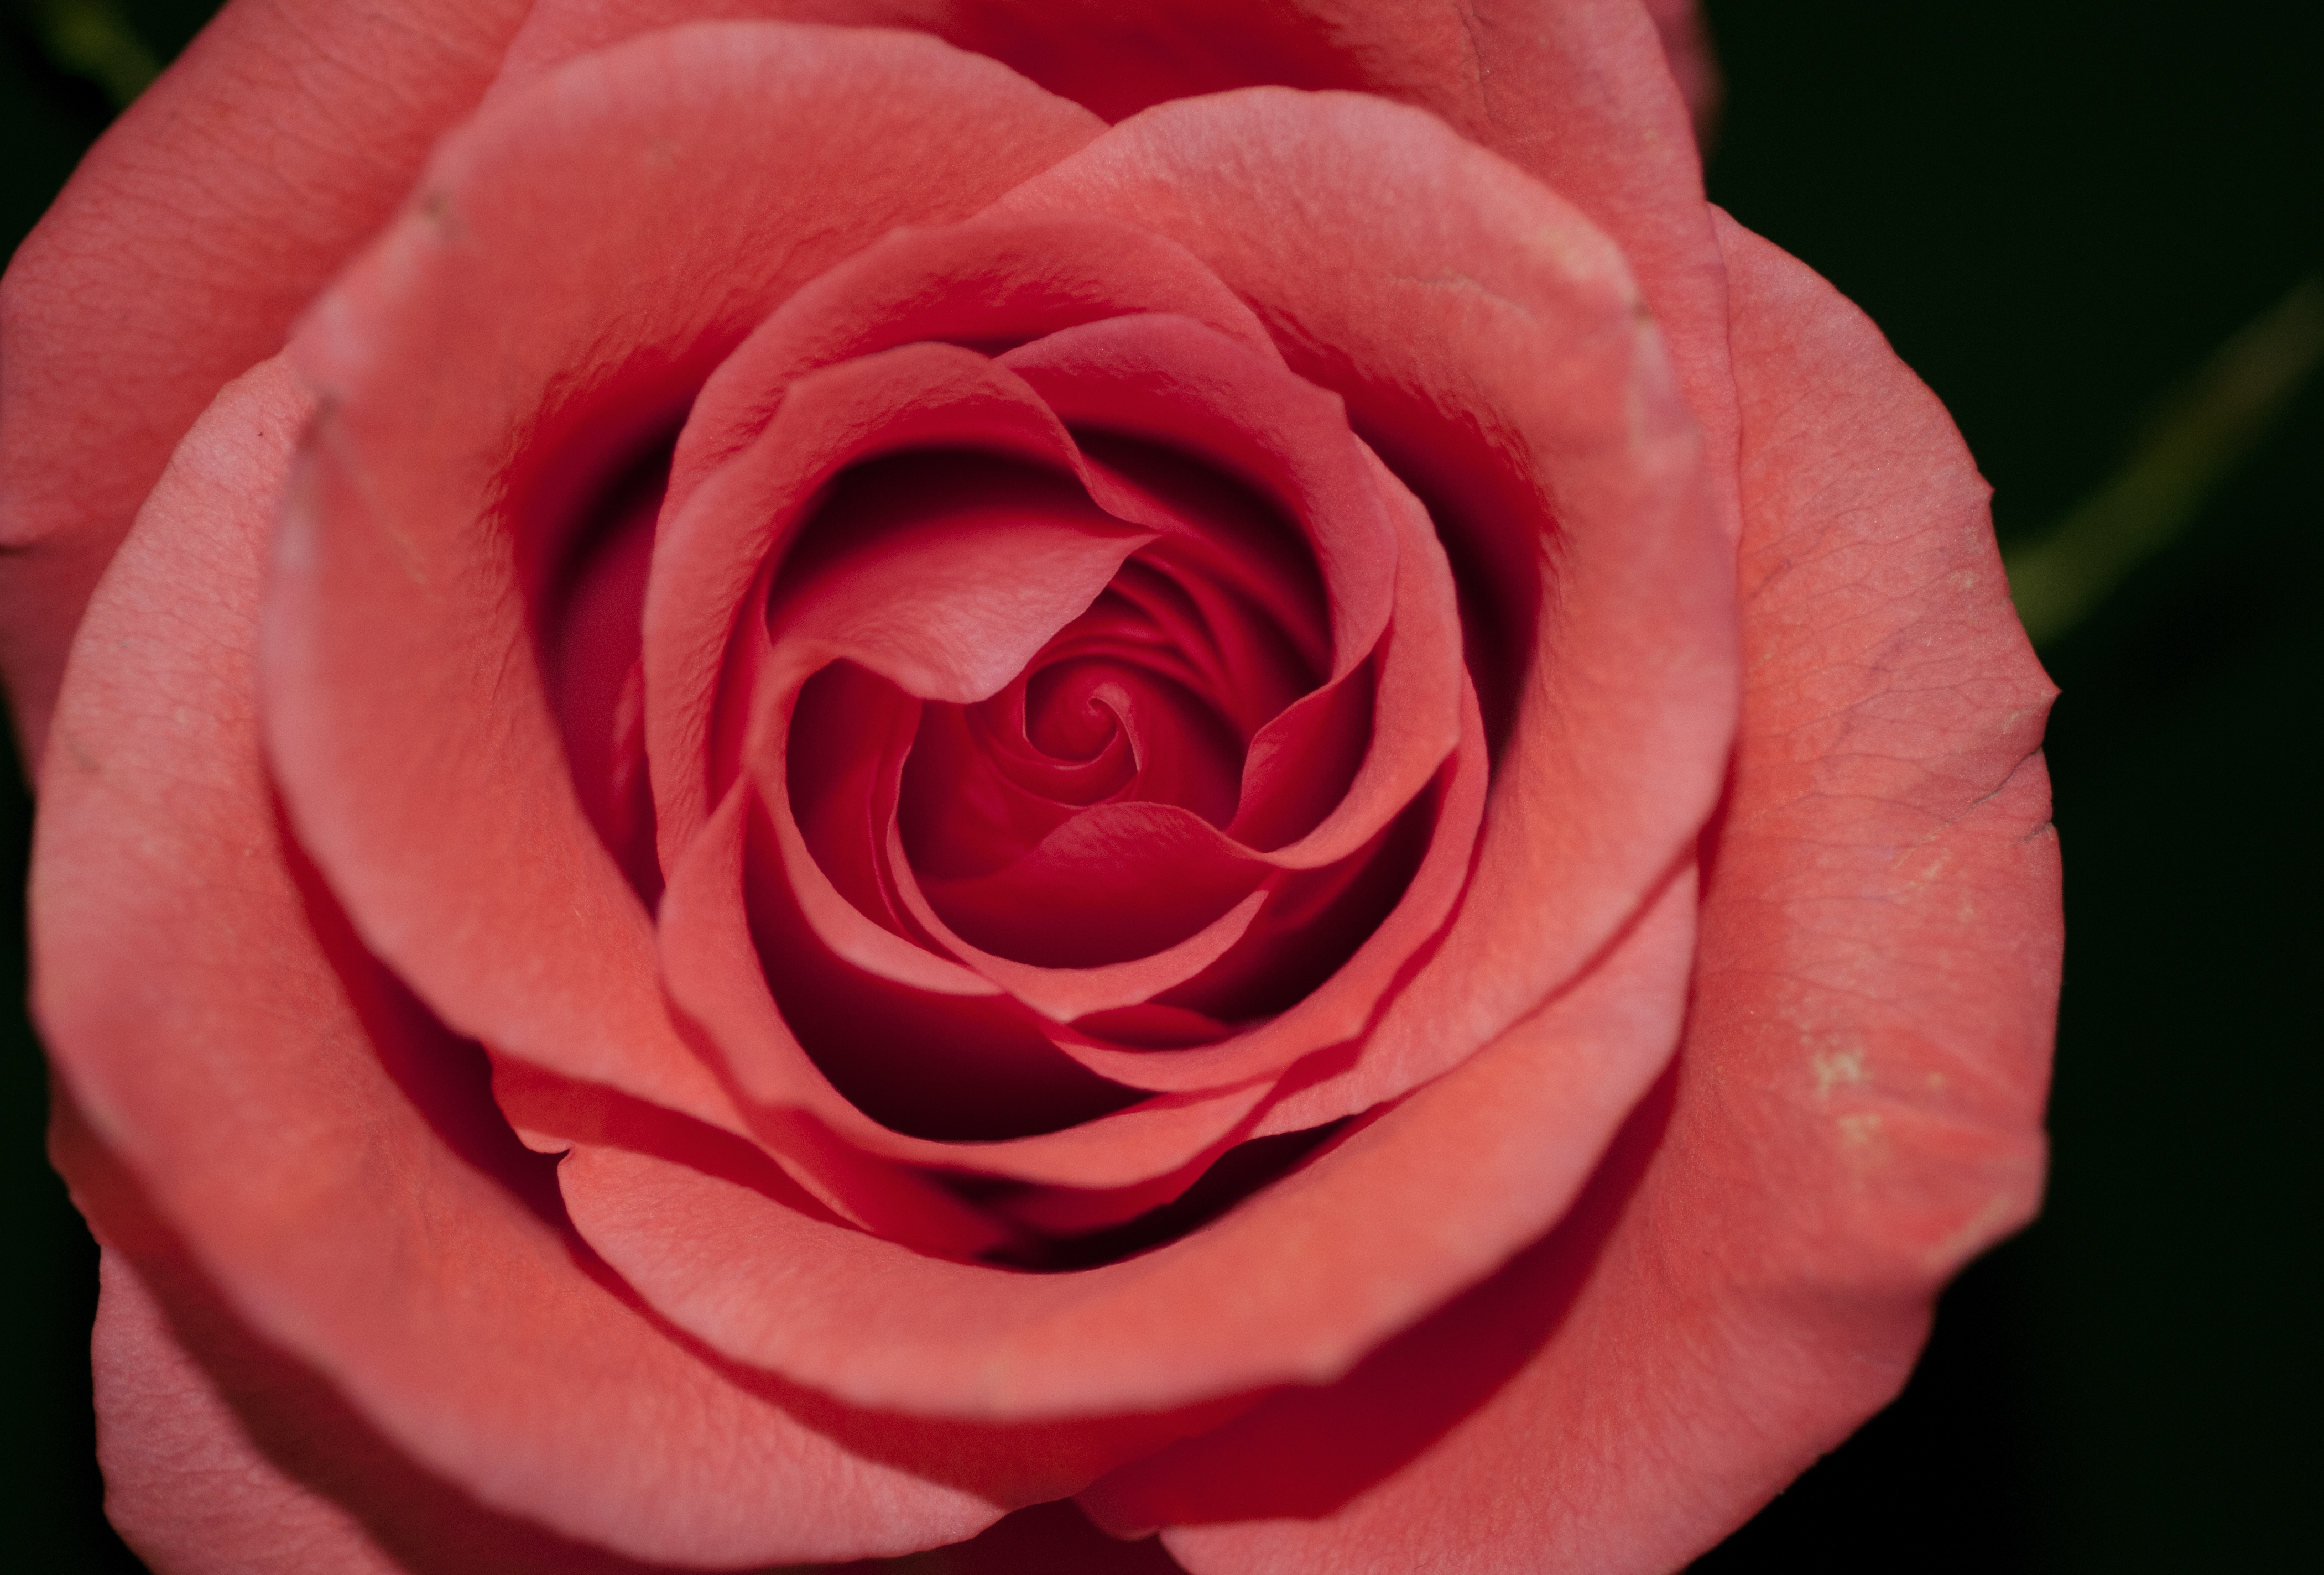
plant, flower, petal, rose, red, closeup, pink, close up, floribunda, macro photography, flowering plant, garden roses, rose family, plant stem, land plant, rose order